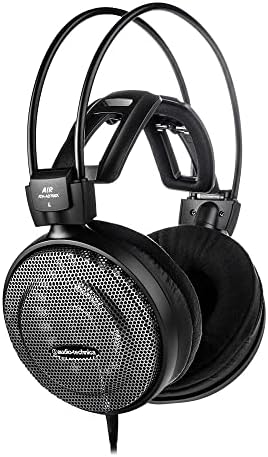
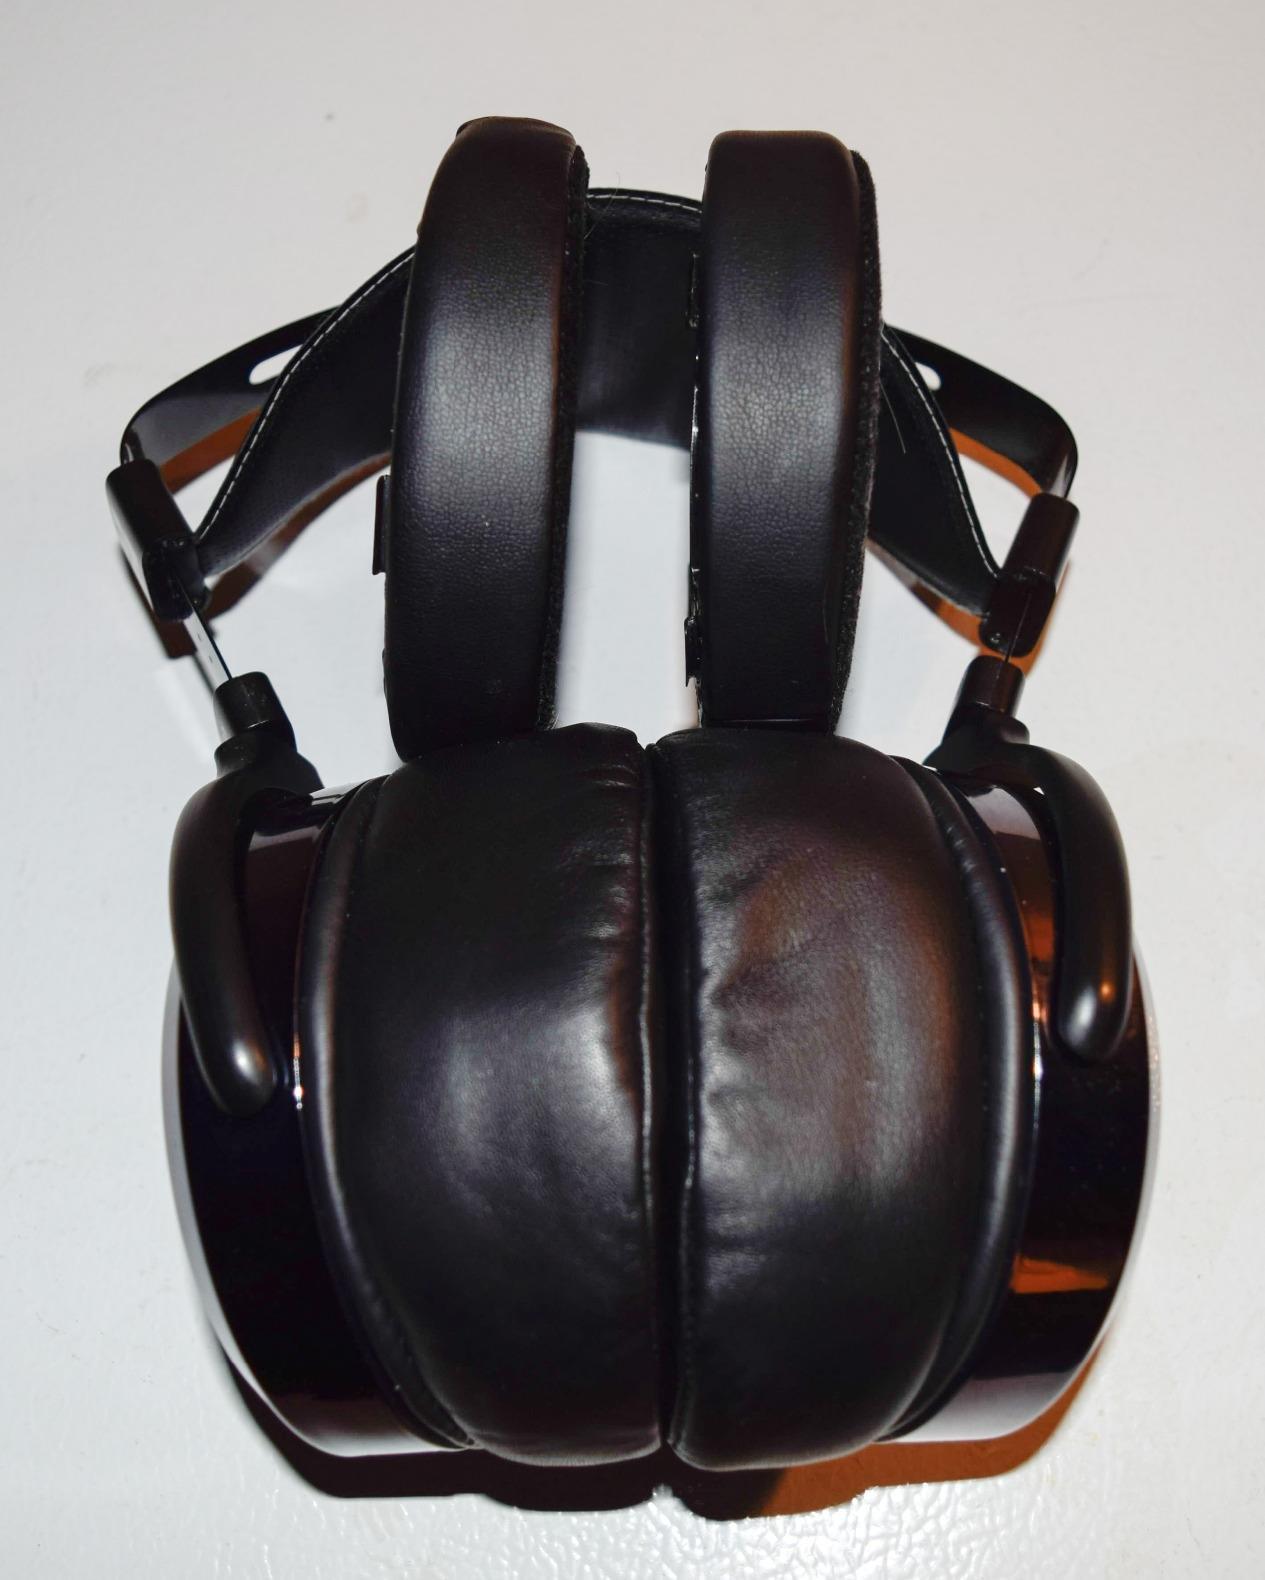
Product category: headphones
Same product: no